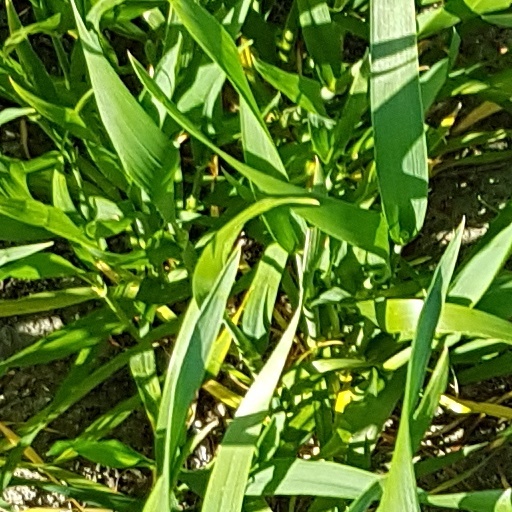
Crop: wheat